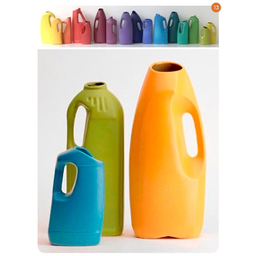
Label: plastic